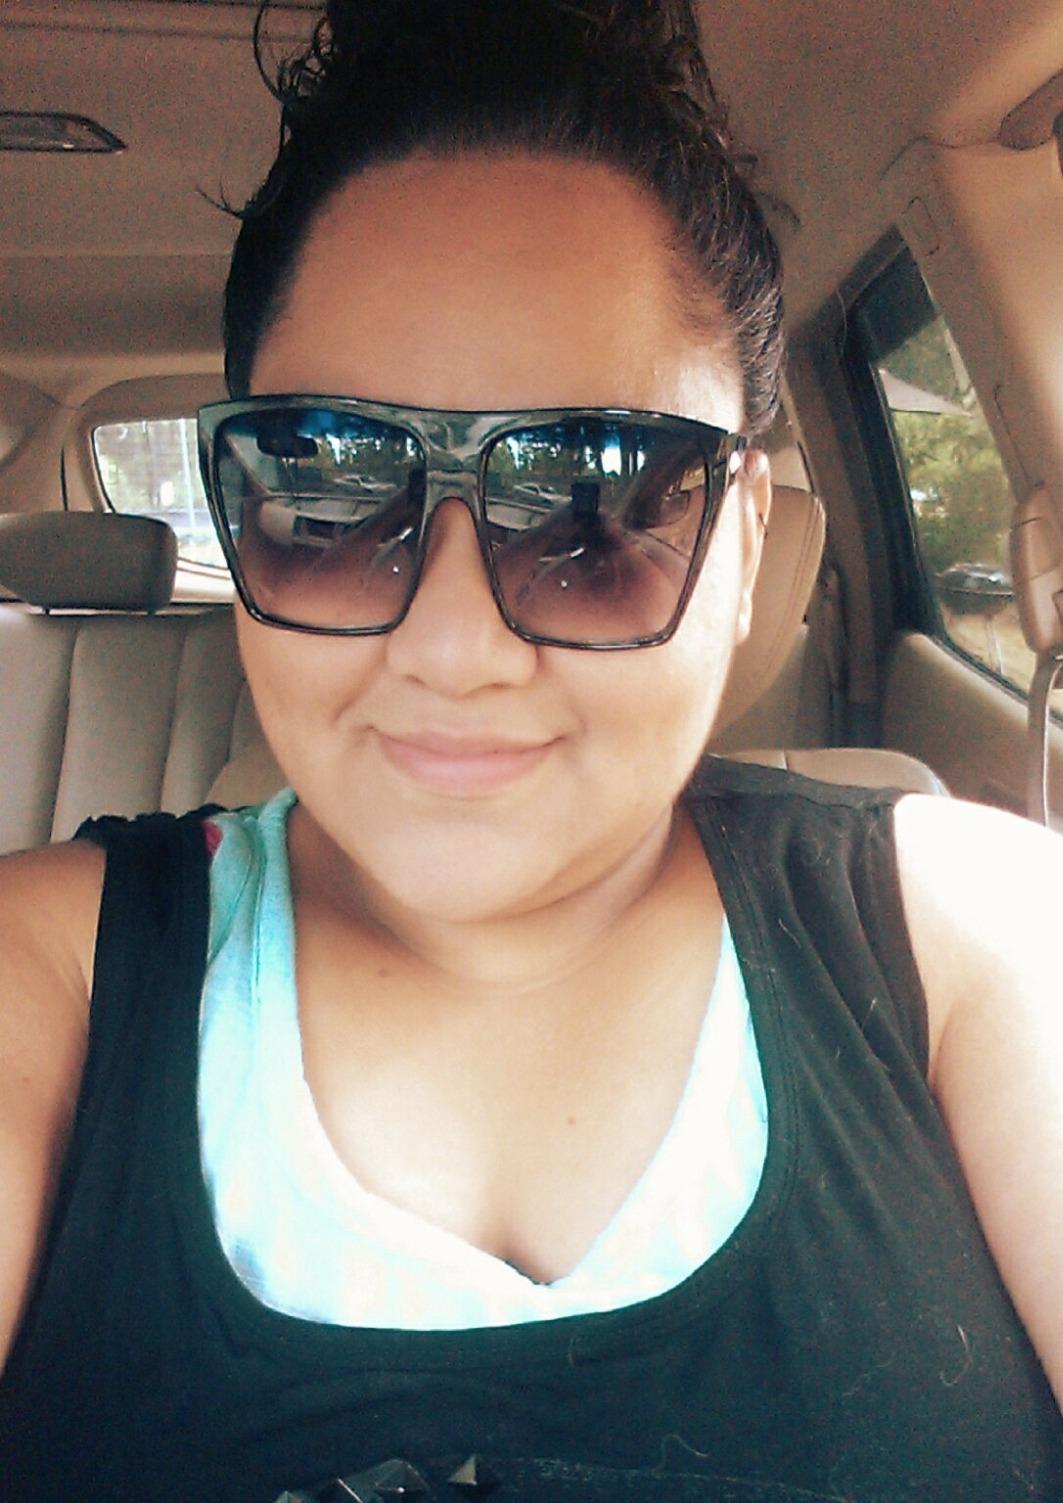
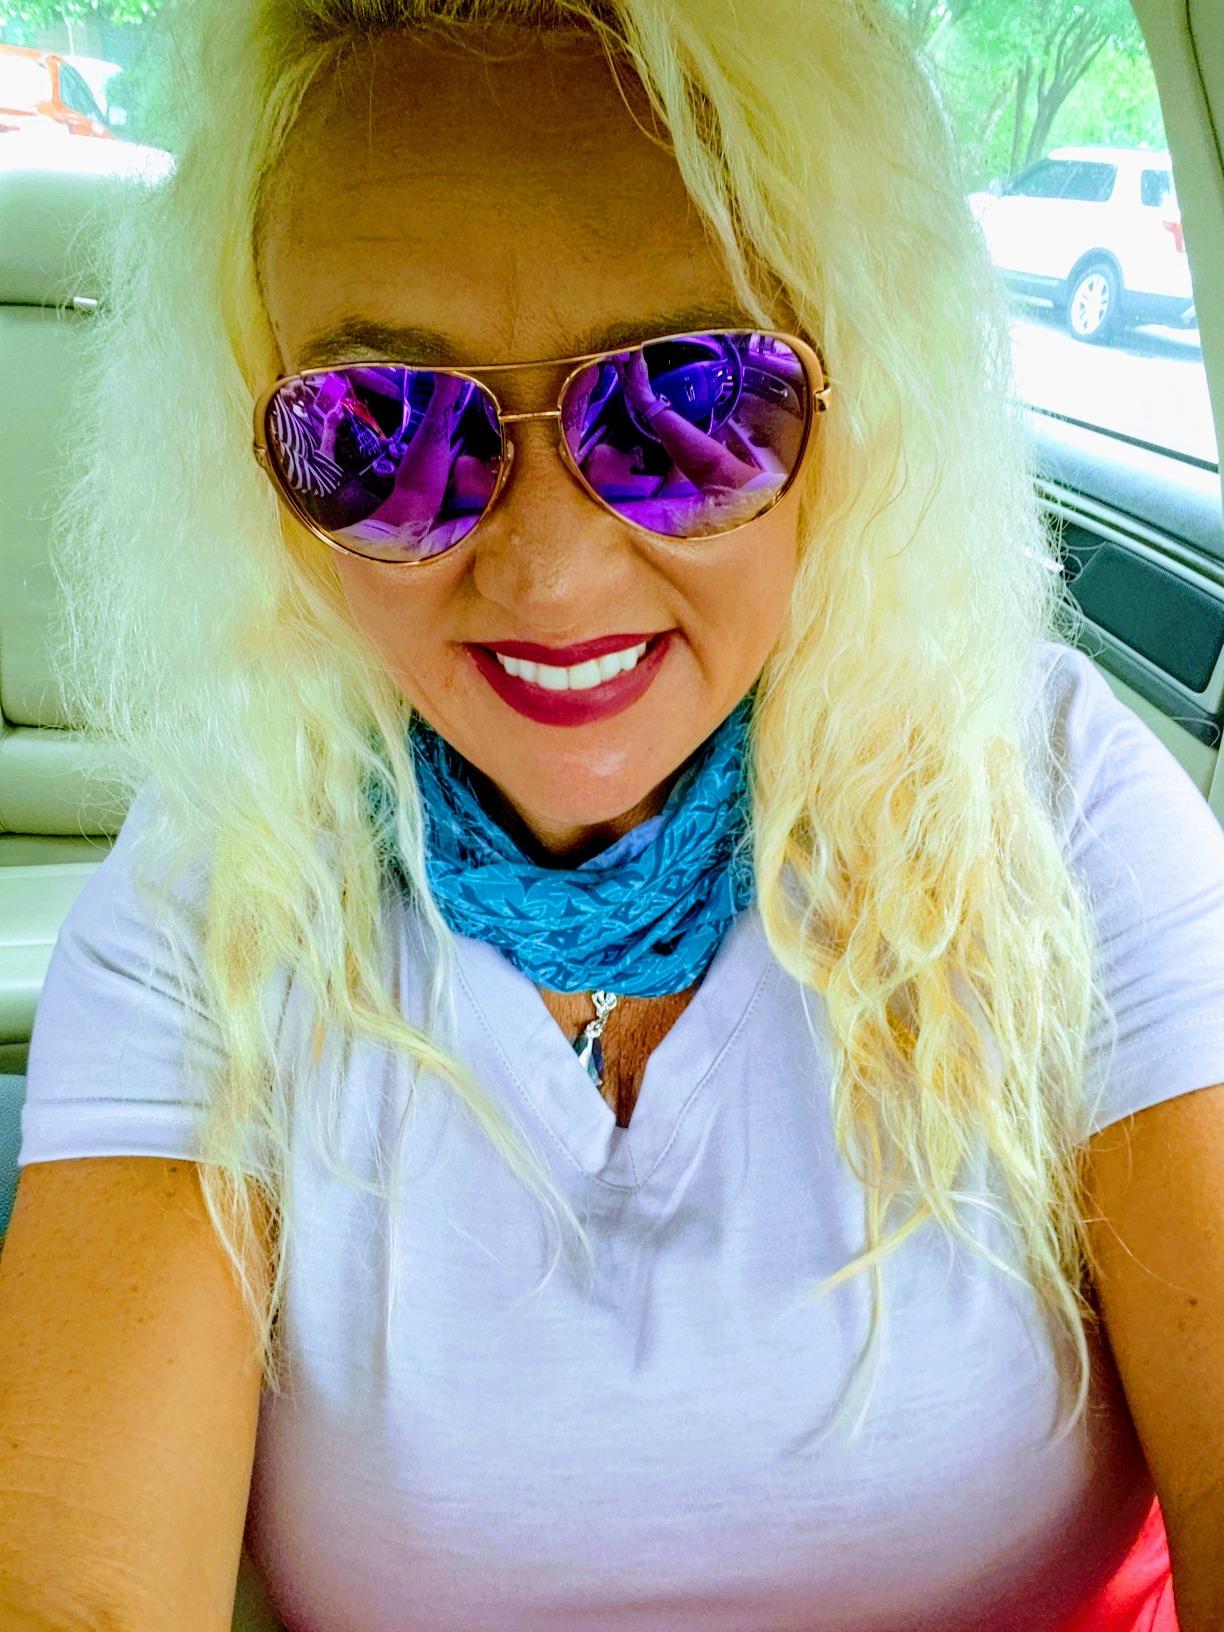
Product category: accessories_sunglasses
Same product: no